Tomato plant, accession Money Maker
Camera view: tilt-top (135 deg); turntable rotation: 210 degrees
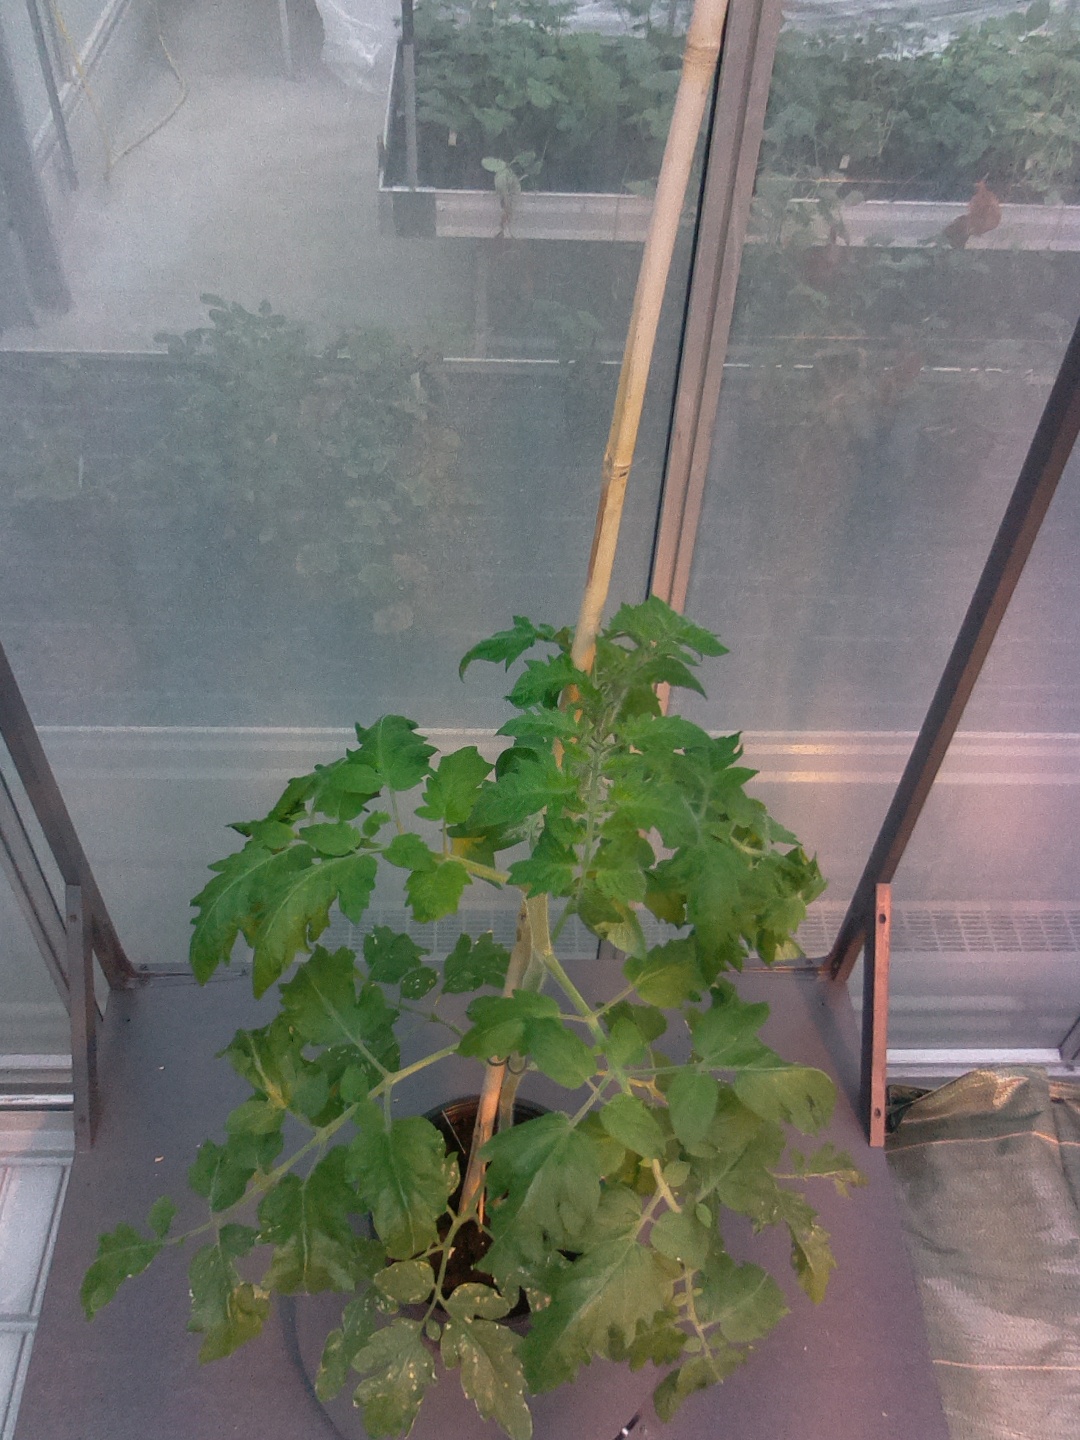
BBCH growth stage 60: First flowers open